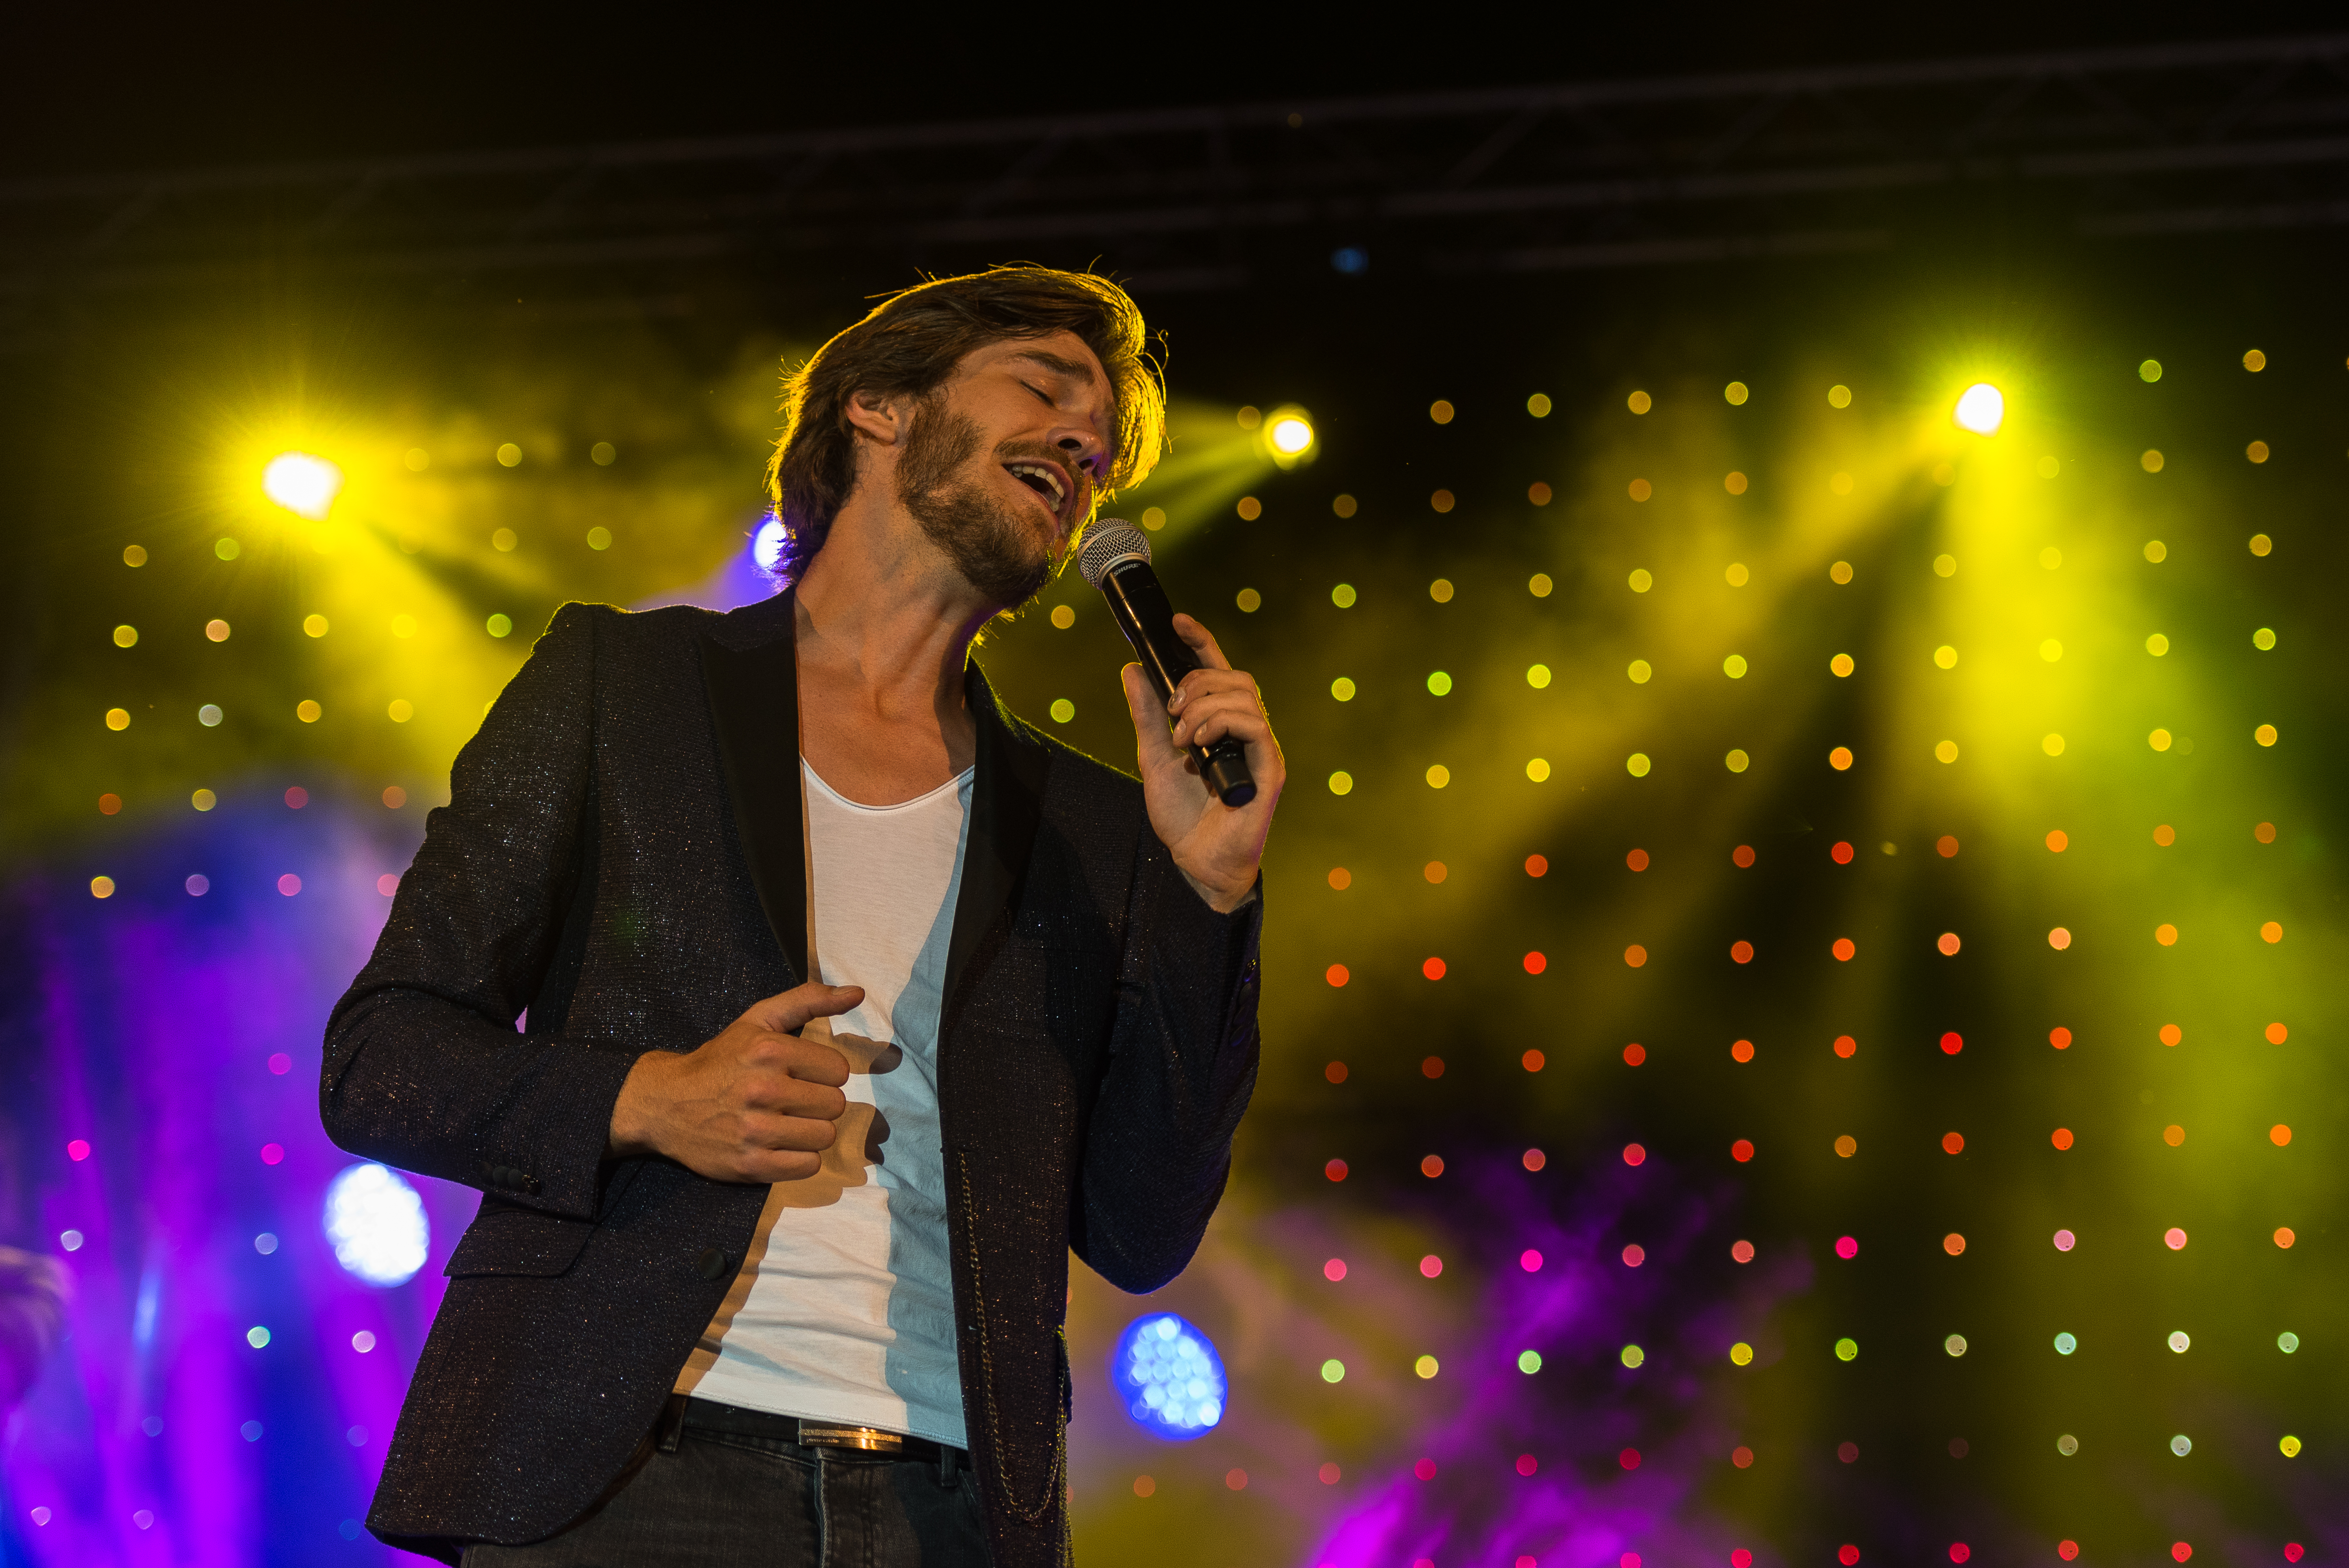
Amory Vasili, singer, concert, music, show, entertainment, singing, music artist, performance, stage, event, song, singer songwriter, pop music, performing arts, public event, fun, music venue